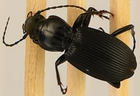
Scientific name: Pterostichus lachrymosus
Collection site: Mountain Lake Biological Station NEON (MLBS), plot MLBS_002